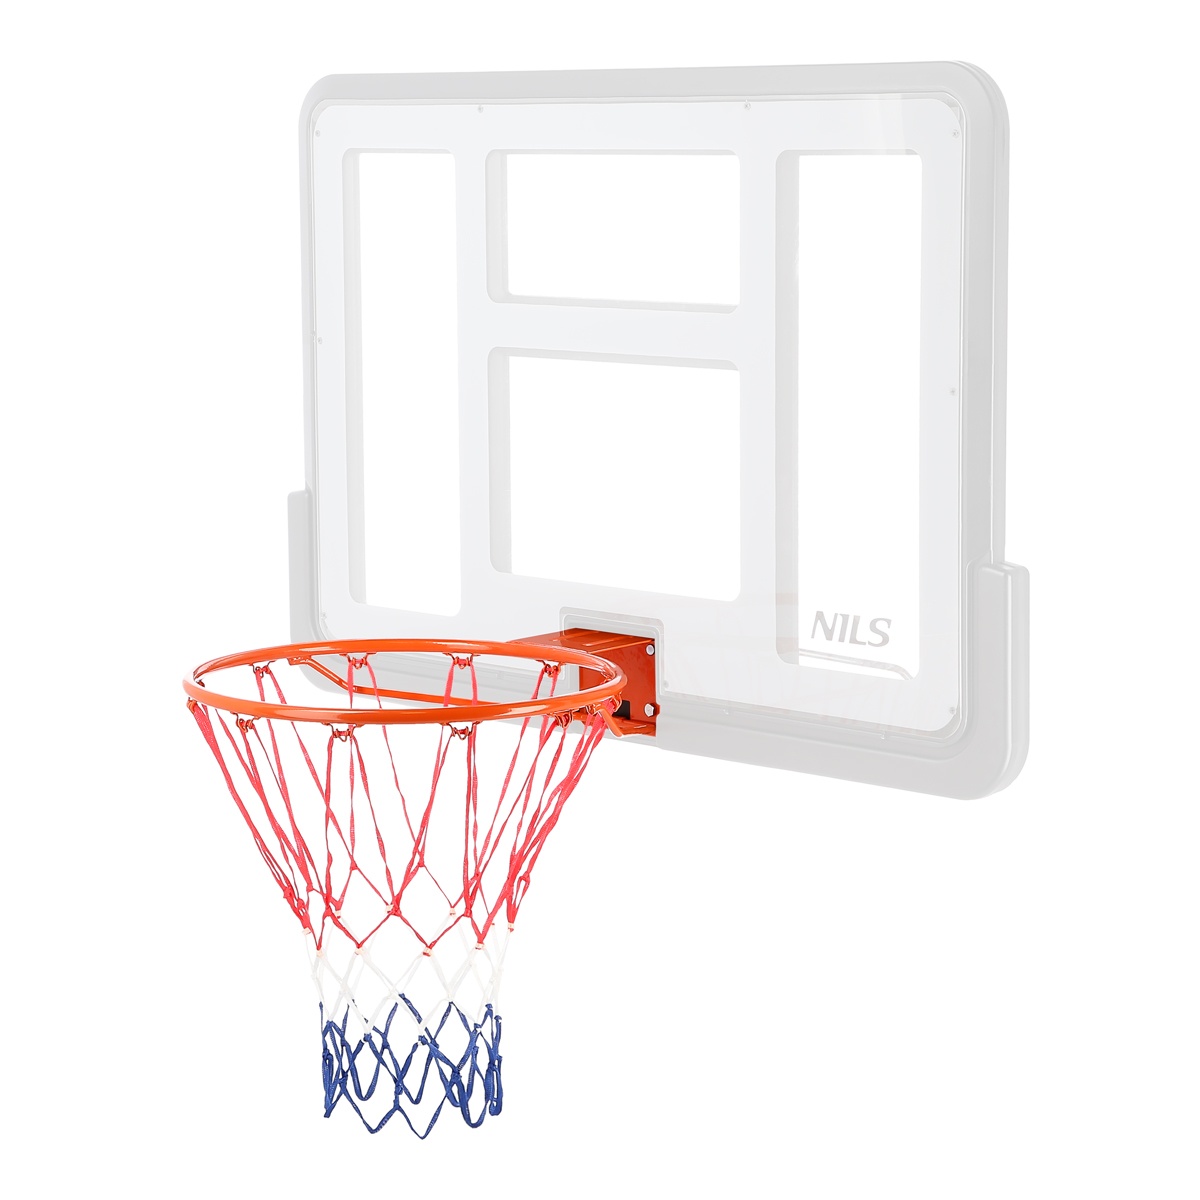
ODKR10 OBRĘCZ DO KOSZYKÓWKI NILS
ODKR10 marki NILS to obręcz do koszykówki, która została zaprojektowana z myślą o pasjonatach koszykówki, którzy pragną doświadczyć prawdziwie dynamicznej i satysfakcjonującej gry. Obręcz ODKR10 wyróżnia się nie tylko swoją solidną konstrukcją, ale również zaawansowanymi technologiami, które zapewniają niezrównaną jakość i wydajność. Wykonana z wytrzymałych i trwałych materiałów, obręcz gwarantuje długotrwałą wytrzymałość i odporność na intensywną grę. Bez względu na to, czy jesteś zapalonym graczem, czy po prostu chcesz mieć dobrą zabawę, obręcz ODKR10 sprosta Twoim wymaganiom. Obręcz ODKR10 jest kompatybilna z różnymi standardowymi tablicami do koszykówki, co czyni ją doskonałym wyborem dla treningów, turniejów lub nawet w domowym użytku. Niezależnie od tego, czy jesteś początkującym graczem, czy doświadczonym zawodnikiem, ta obręcz dostarczy Ci niezapomnianych emocji i satysfakcji. Zestaw zawiera: - Obręcz - Siatka - Śruby montażowe Specyfikacja: Średnica obręczy: 45 cm Materiał obręczy: Stal Grubość obręczy: 16 mm Materiał siatki: Polipropylen Rozstaw otworów montażowych: 80 mm x 75 mm Śruby 4x: dł. 80mm x o 6mm Uwagi: Nie przeznaczona do użytku komercyjnego 24-miesięczna gwarancja "
Brand: NILS
Category: Sporting Goods > Athletics > Basketball > Basketball Hoop Parts & Accessories > Basketball Rims